Tsveta Karayancheva

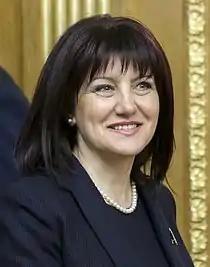
Karayancheva in 2019

Tsveta Valcheva Karayancheva (born 25 February 1968) is a Bulgarian engineer and politician who served as Speaker of the National Assembly from 2017 to 2021. A member of the GERB party, she also served as Member of the National Assembly from 2009 to 2021, before returning in 2024.